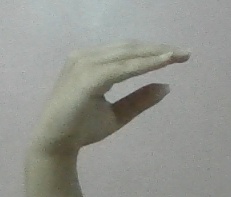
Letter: jeem